Greentown Gas Condensate Field

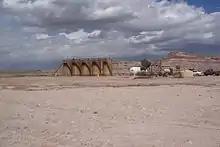
Federal 28-11

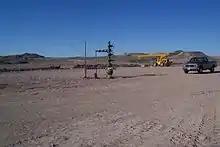
Federal 26-43H

Reservoir consists of sand sections within the salt sections, the reservoir covers approximately 43,000 acres.